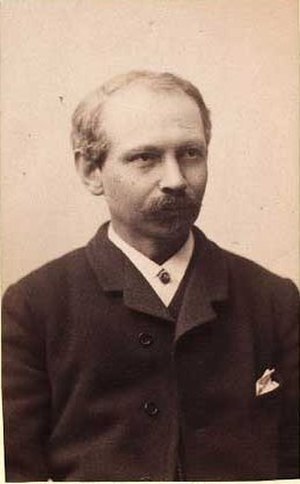
Johan Friderich Bergsøe
Johan Friderich Bergsøe 1890